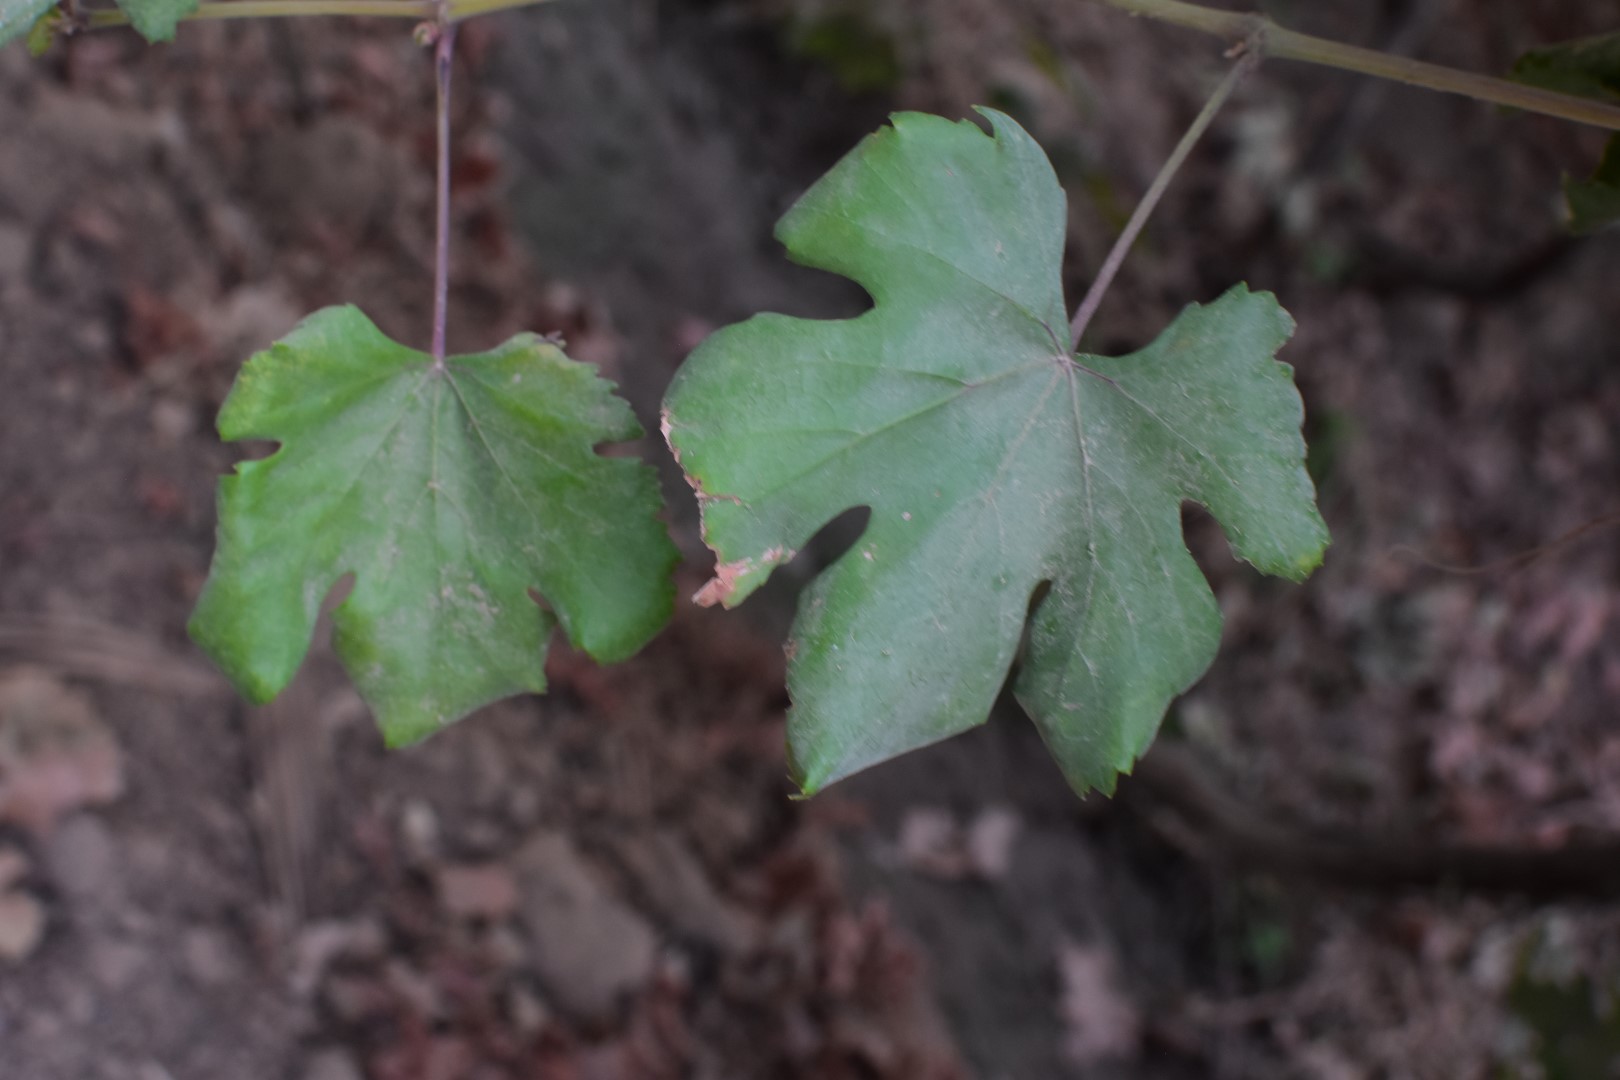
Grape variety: Kamali